Basankusu

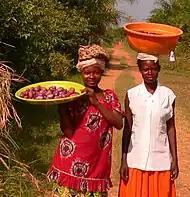
Tasty seasonal African Plums - known locally as Safu - in Basankusu.

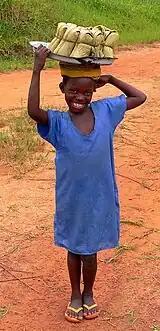
A girl delivers 'kwanga' – Cassava bread – wrapped in banana leaves. Basankusu, DRC.

Cassava (yuca), which originated in South America and the Caribbean, is the staple food in Basankusu. The roots are made into cassava bread, known as "kwanga", and other cassava-based dishes. The leaves are also used as a green vegetable and are compared to spinach for taste and texture.